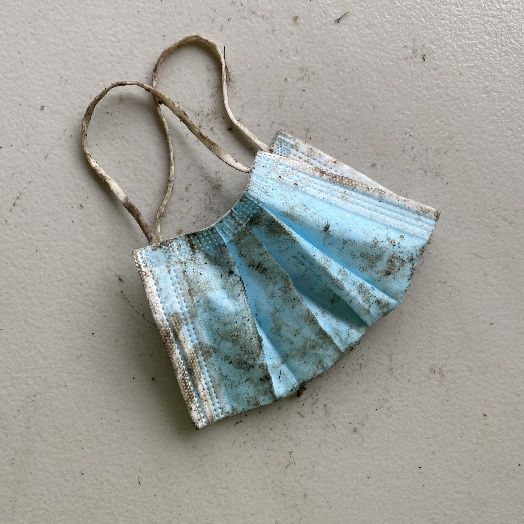
Label: Textile Trash